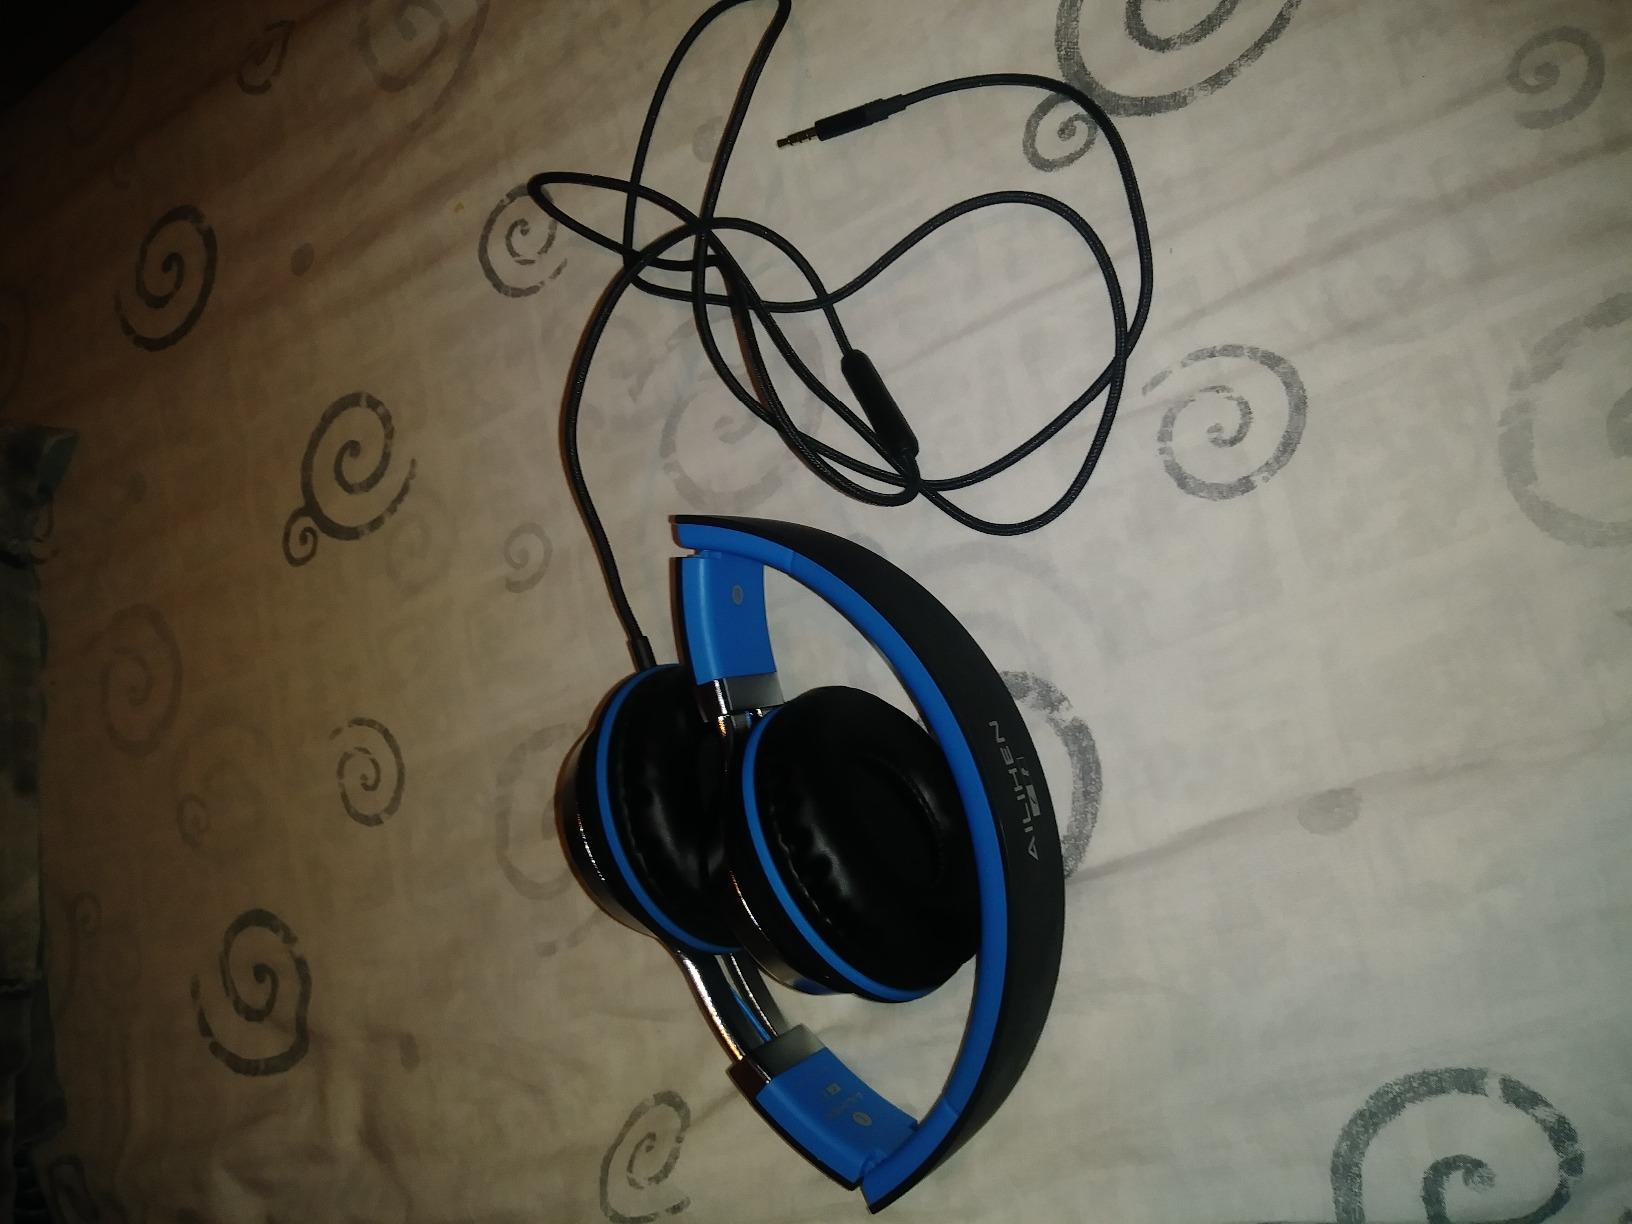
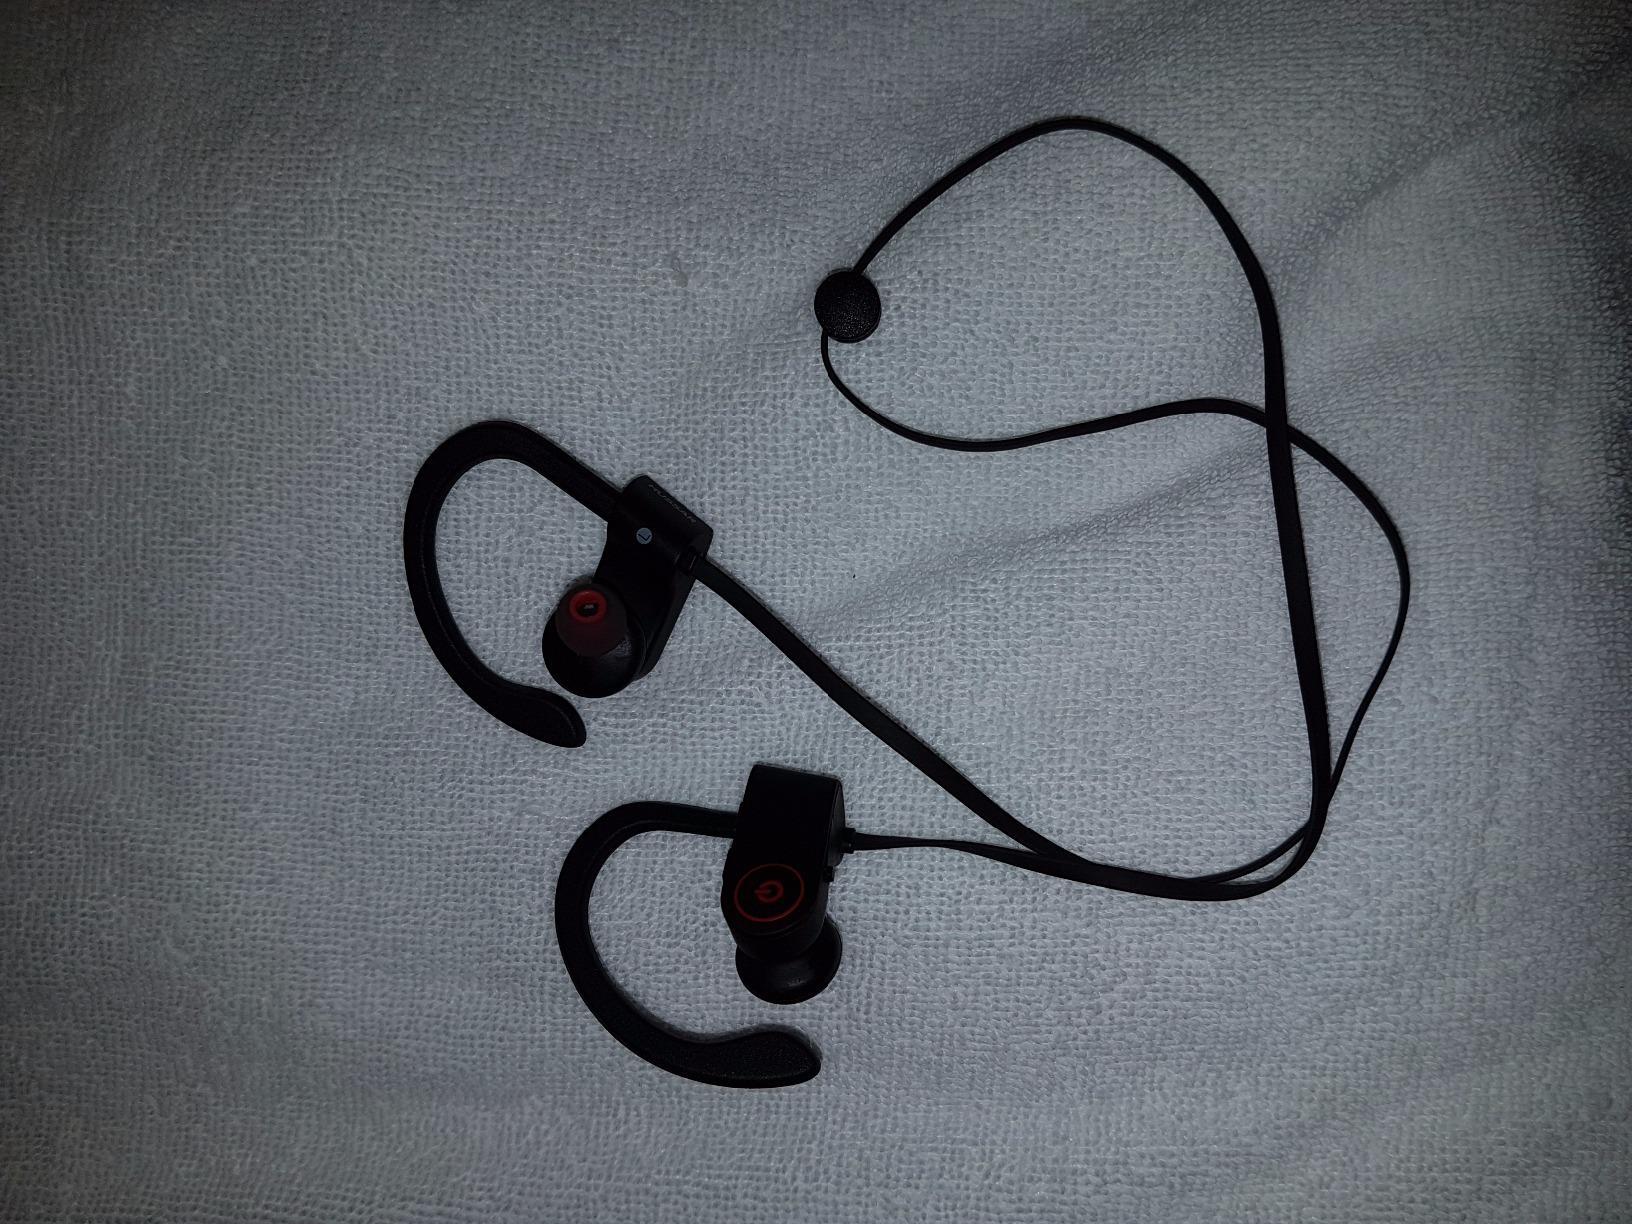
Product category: headphones
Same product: no